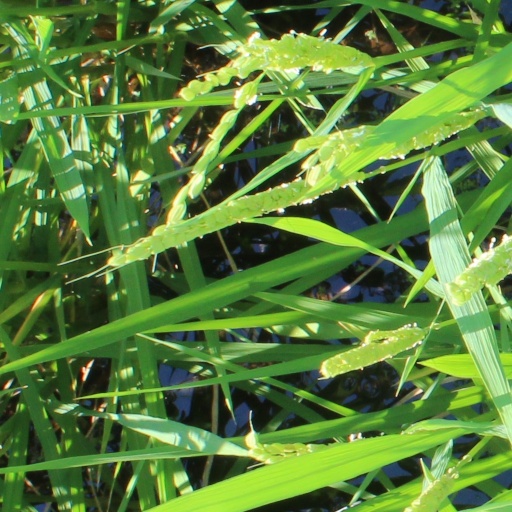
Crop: rice